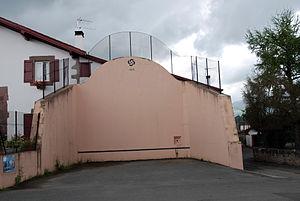
Çaro est une commune française, située dans le département des Pyrénées-Atlantiques en région Nouvelle-Aquitaine.